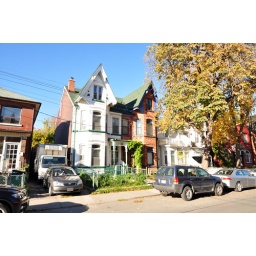
Typical all residential home in the market area.